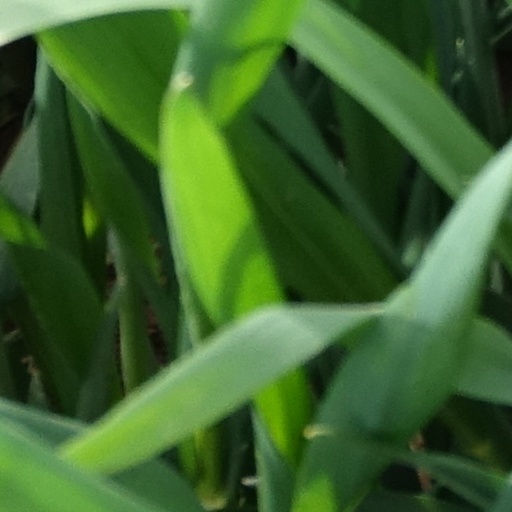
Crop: wheat